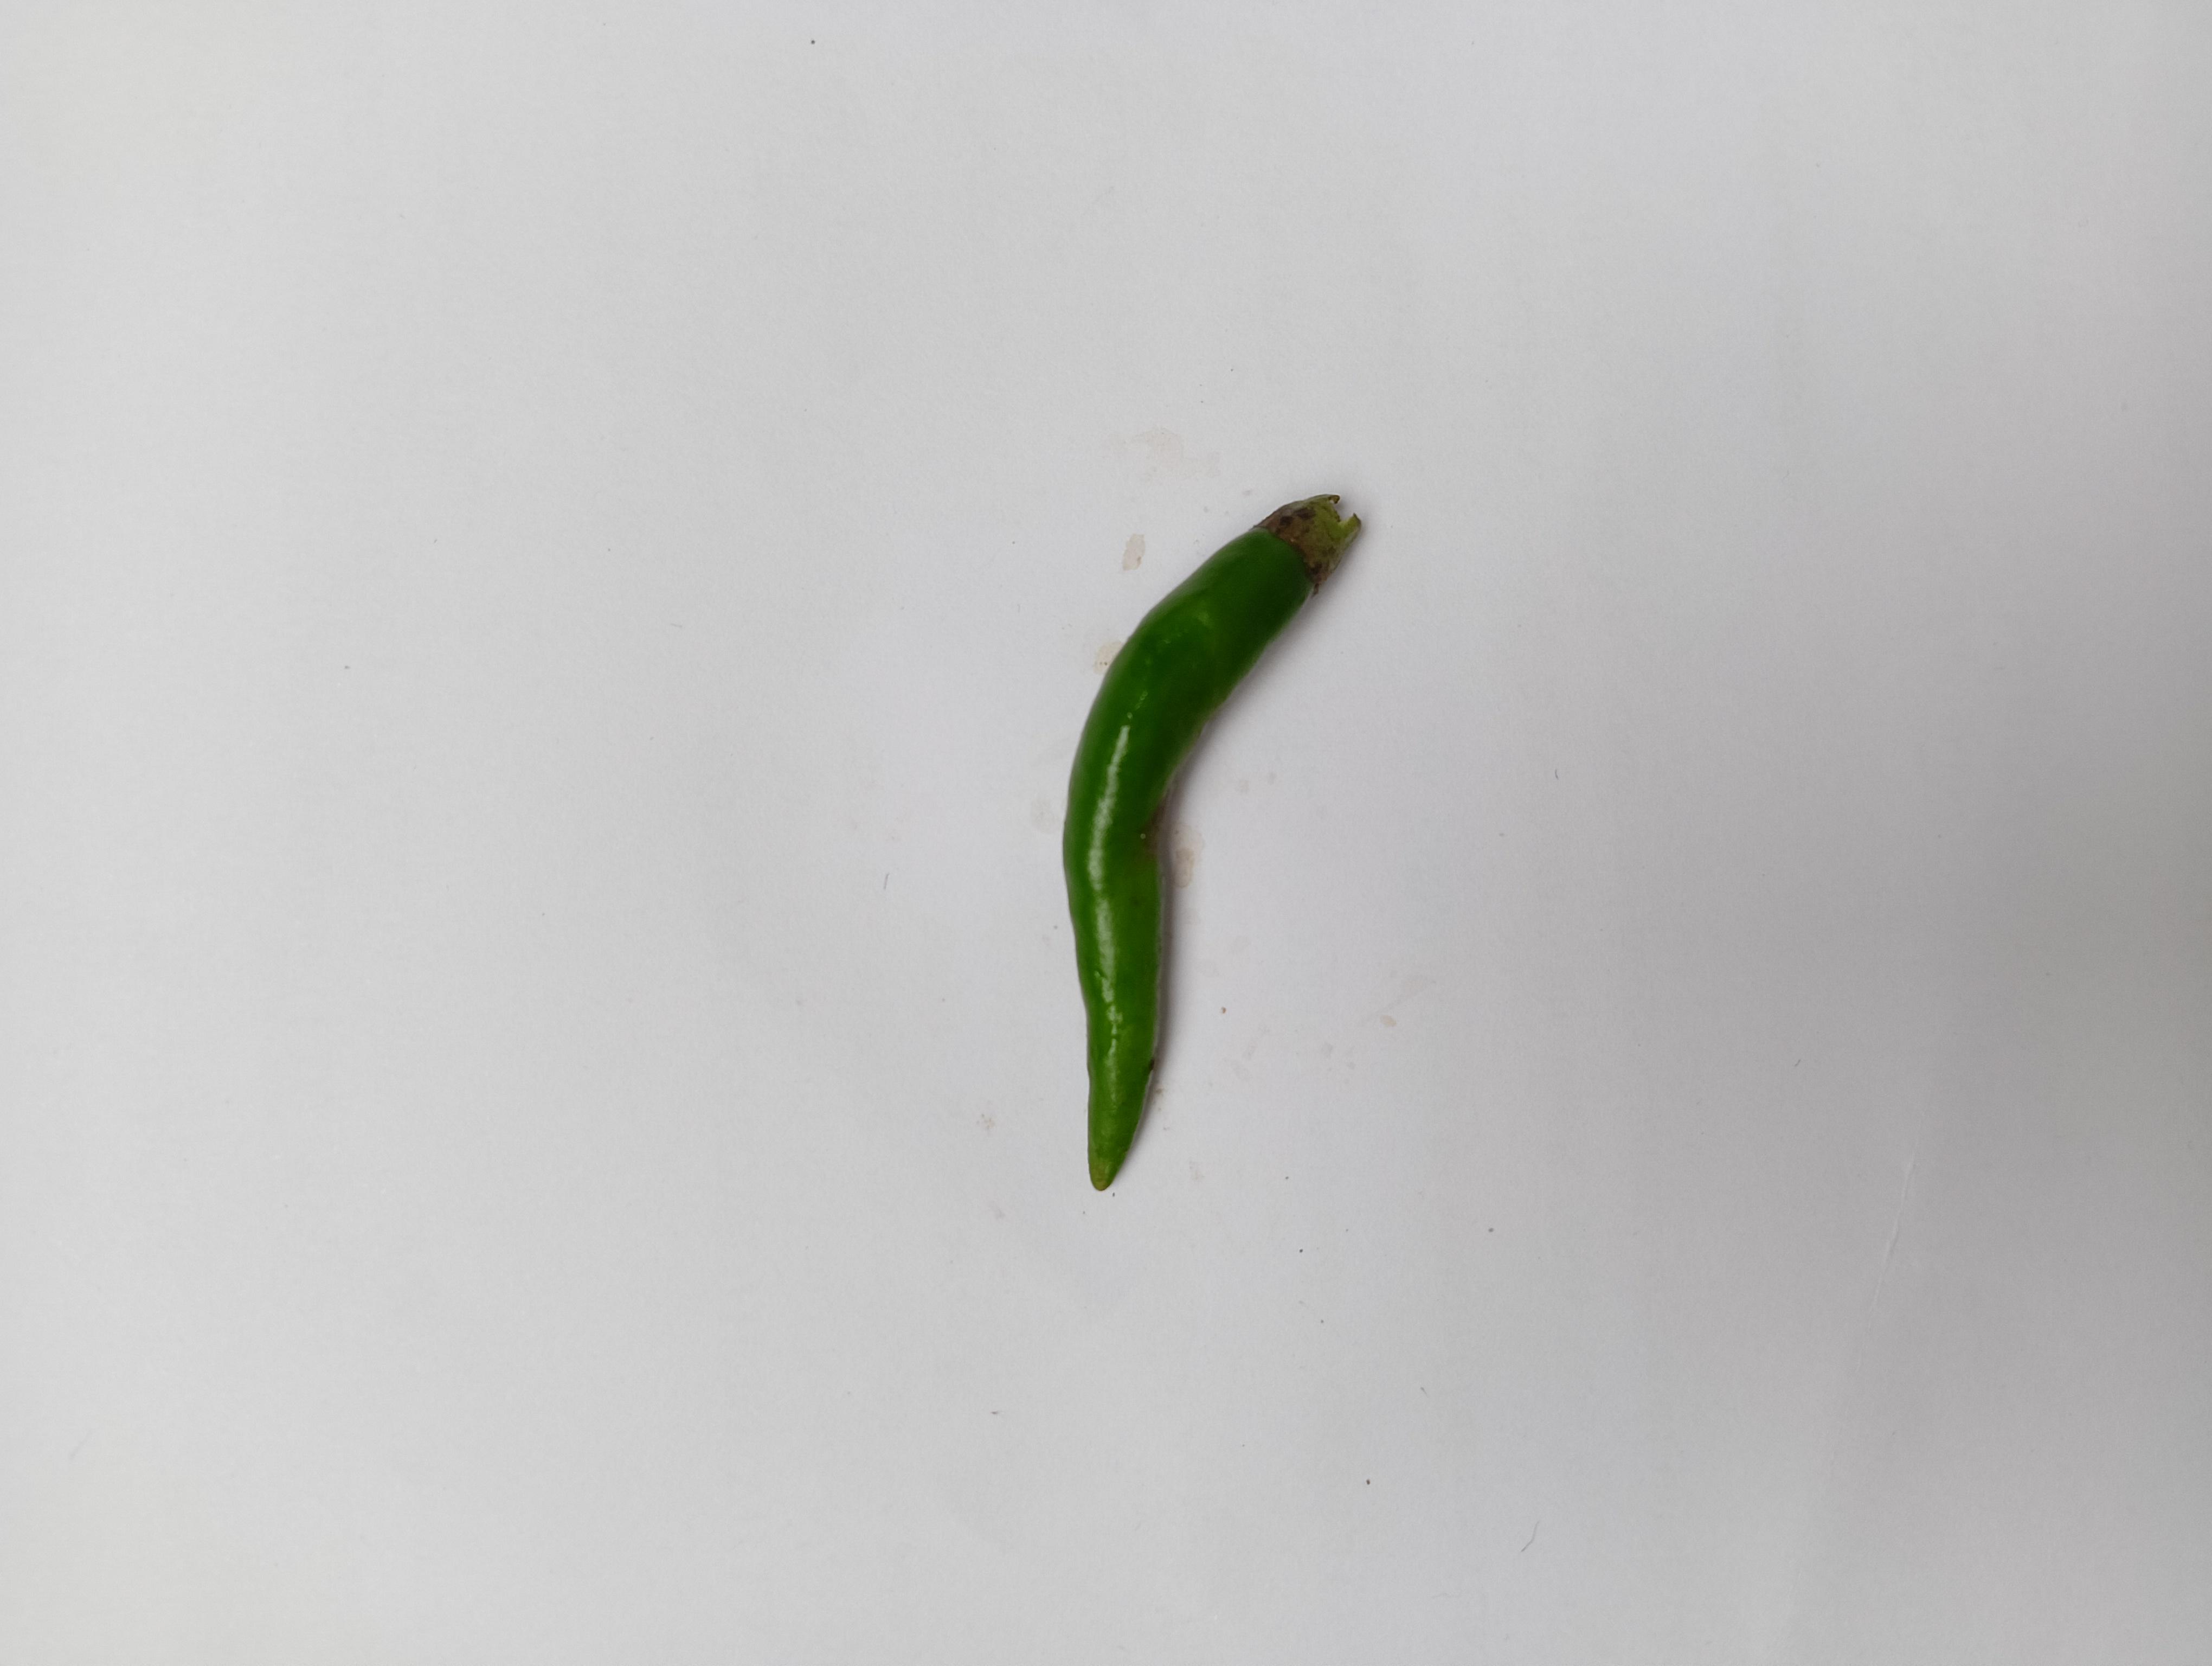
Label: Green Chili